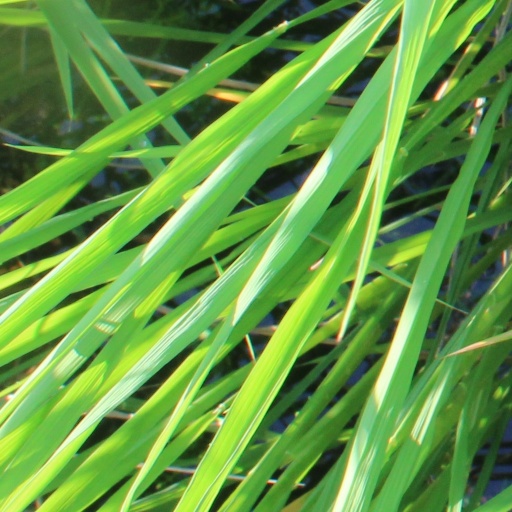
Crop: rice